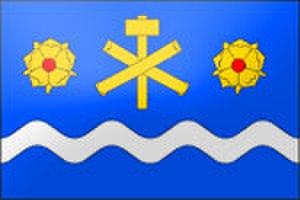
Jakubčovice nad Odrou est une commune du district de Nový Jičín, dans la région de Moravie-Silésie, en République tchèque. Sa population s'élevait à 647 habitants en 2018.